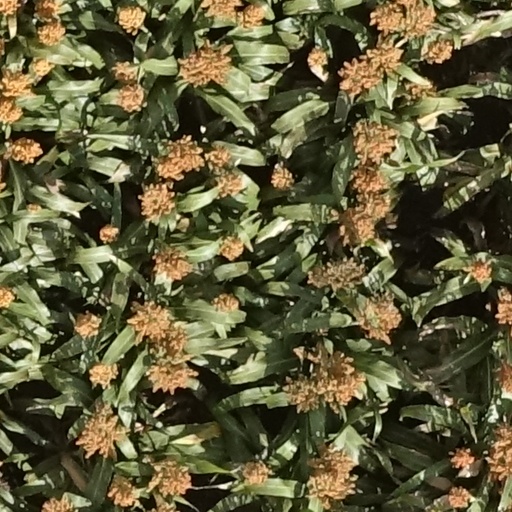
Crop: sorghum